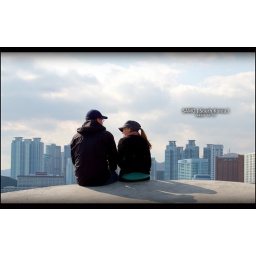
Spotted these couples sitting on a rock in Busan overlooking the waters and apartments.